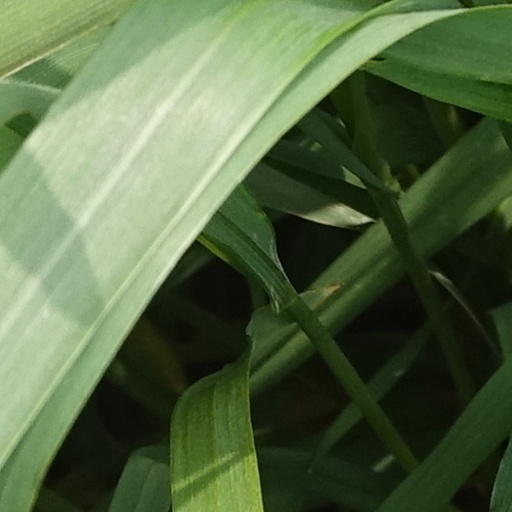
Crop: wheat